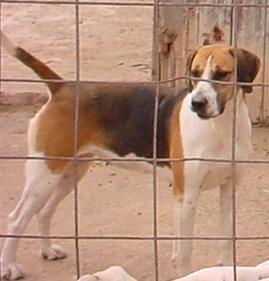
English_foxhound